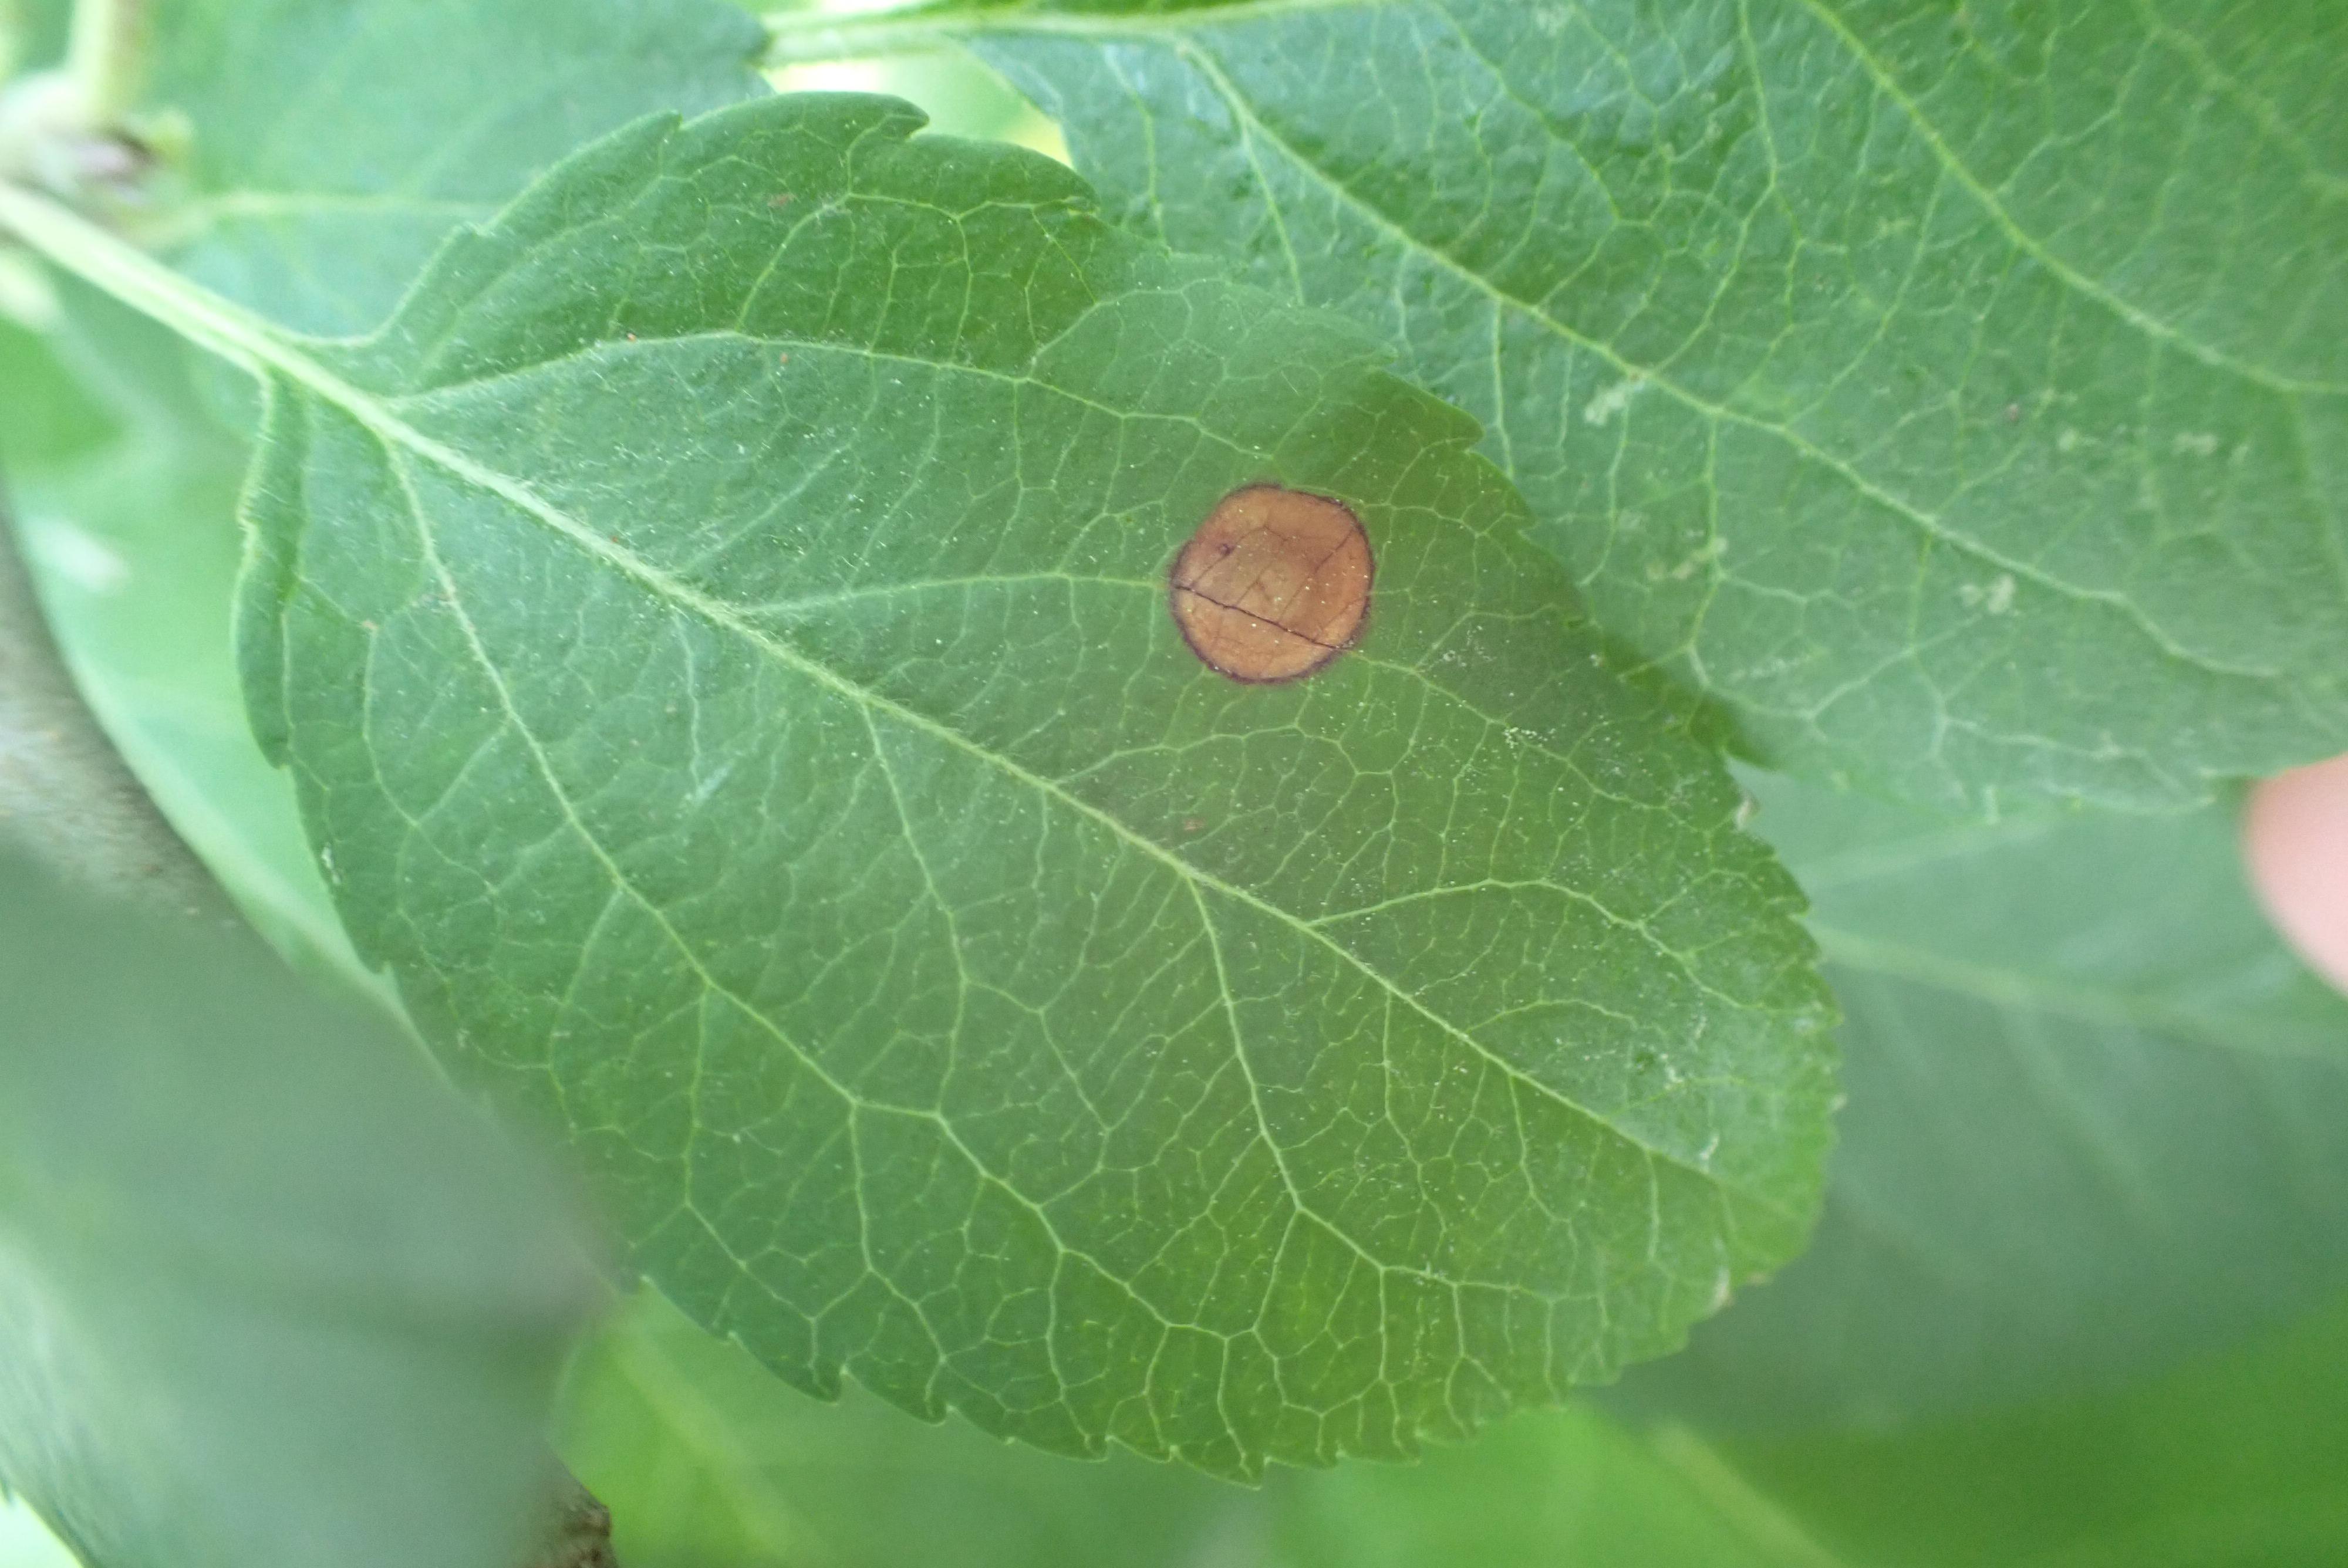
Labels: frog_eye_leaf_spot